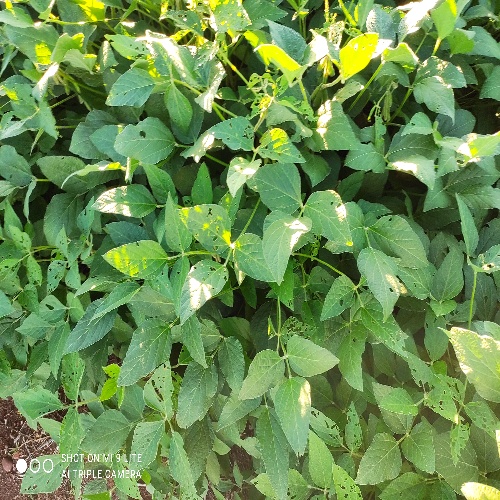
Label: Caterpillar